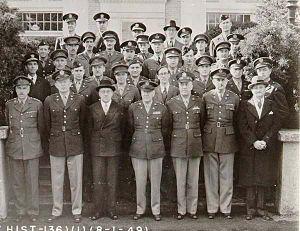
Officiers U.S et britanniques à la signature de l'accord BRUSA, 5 mars 1945, à Washington D.C."
La National Security Agency est un organisme gouvernemental du département de la Défense des États-Unis, responsable du renseignement d'origine électromagnétique et de la sécurité des systèmes d'information du gouvernement américain.